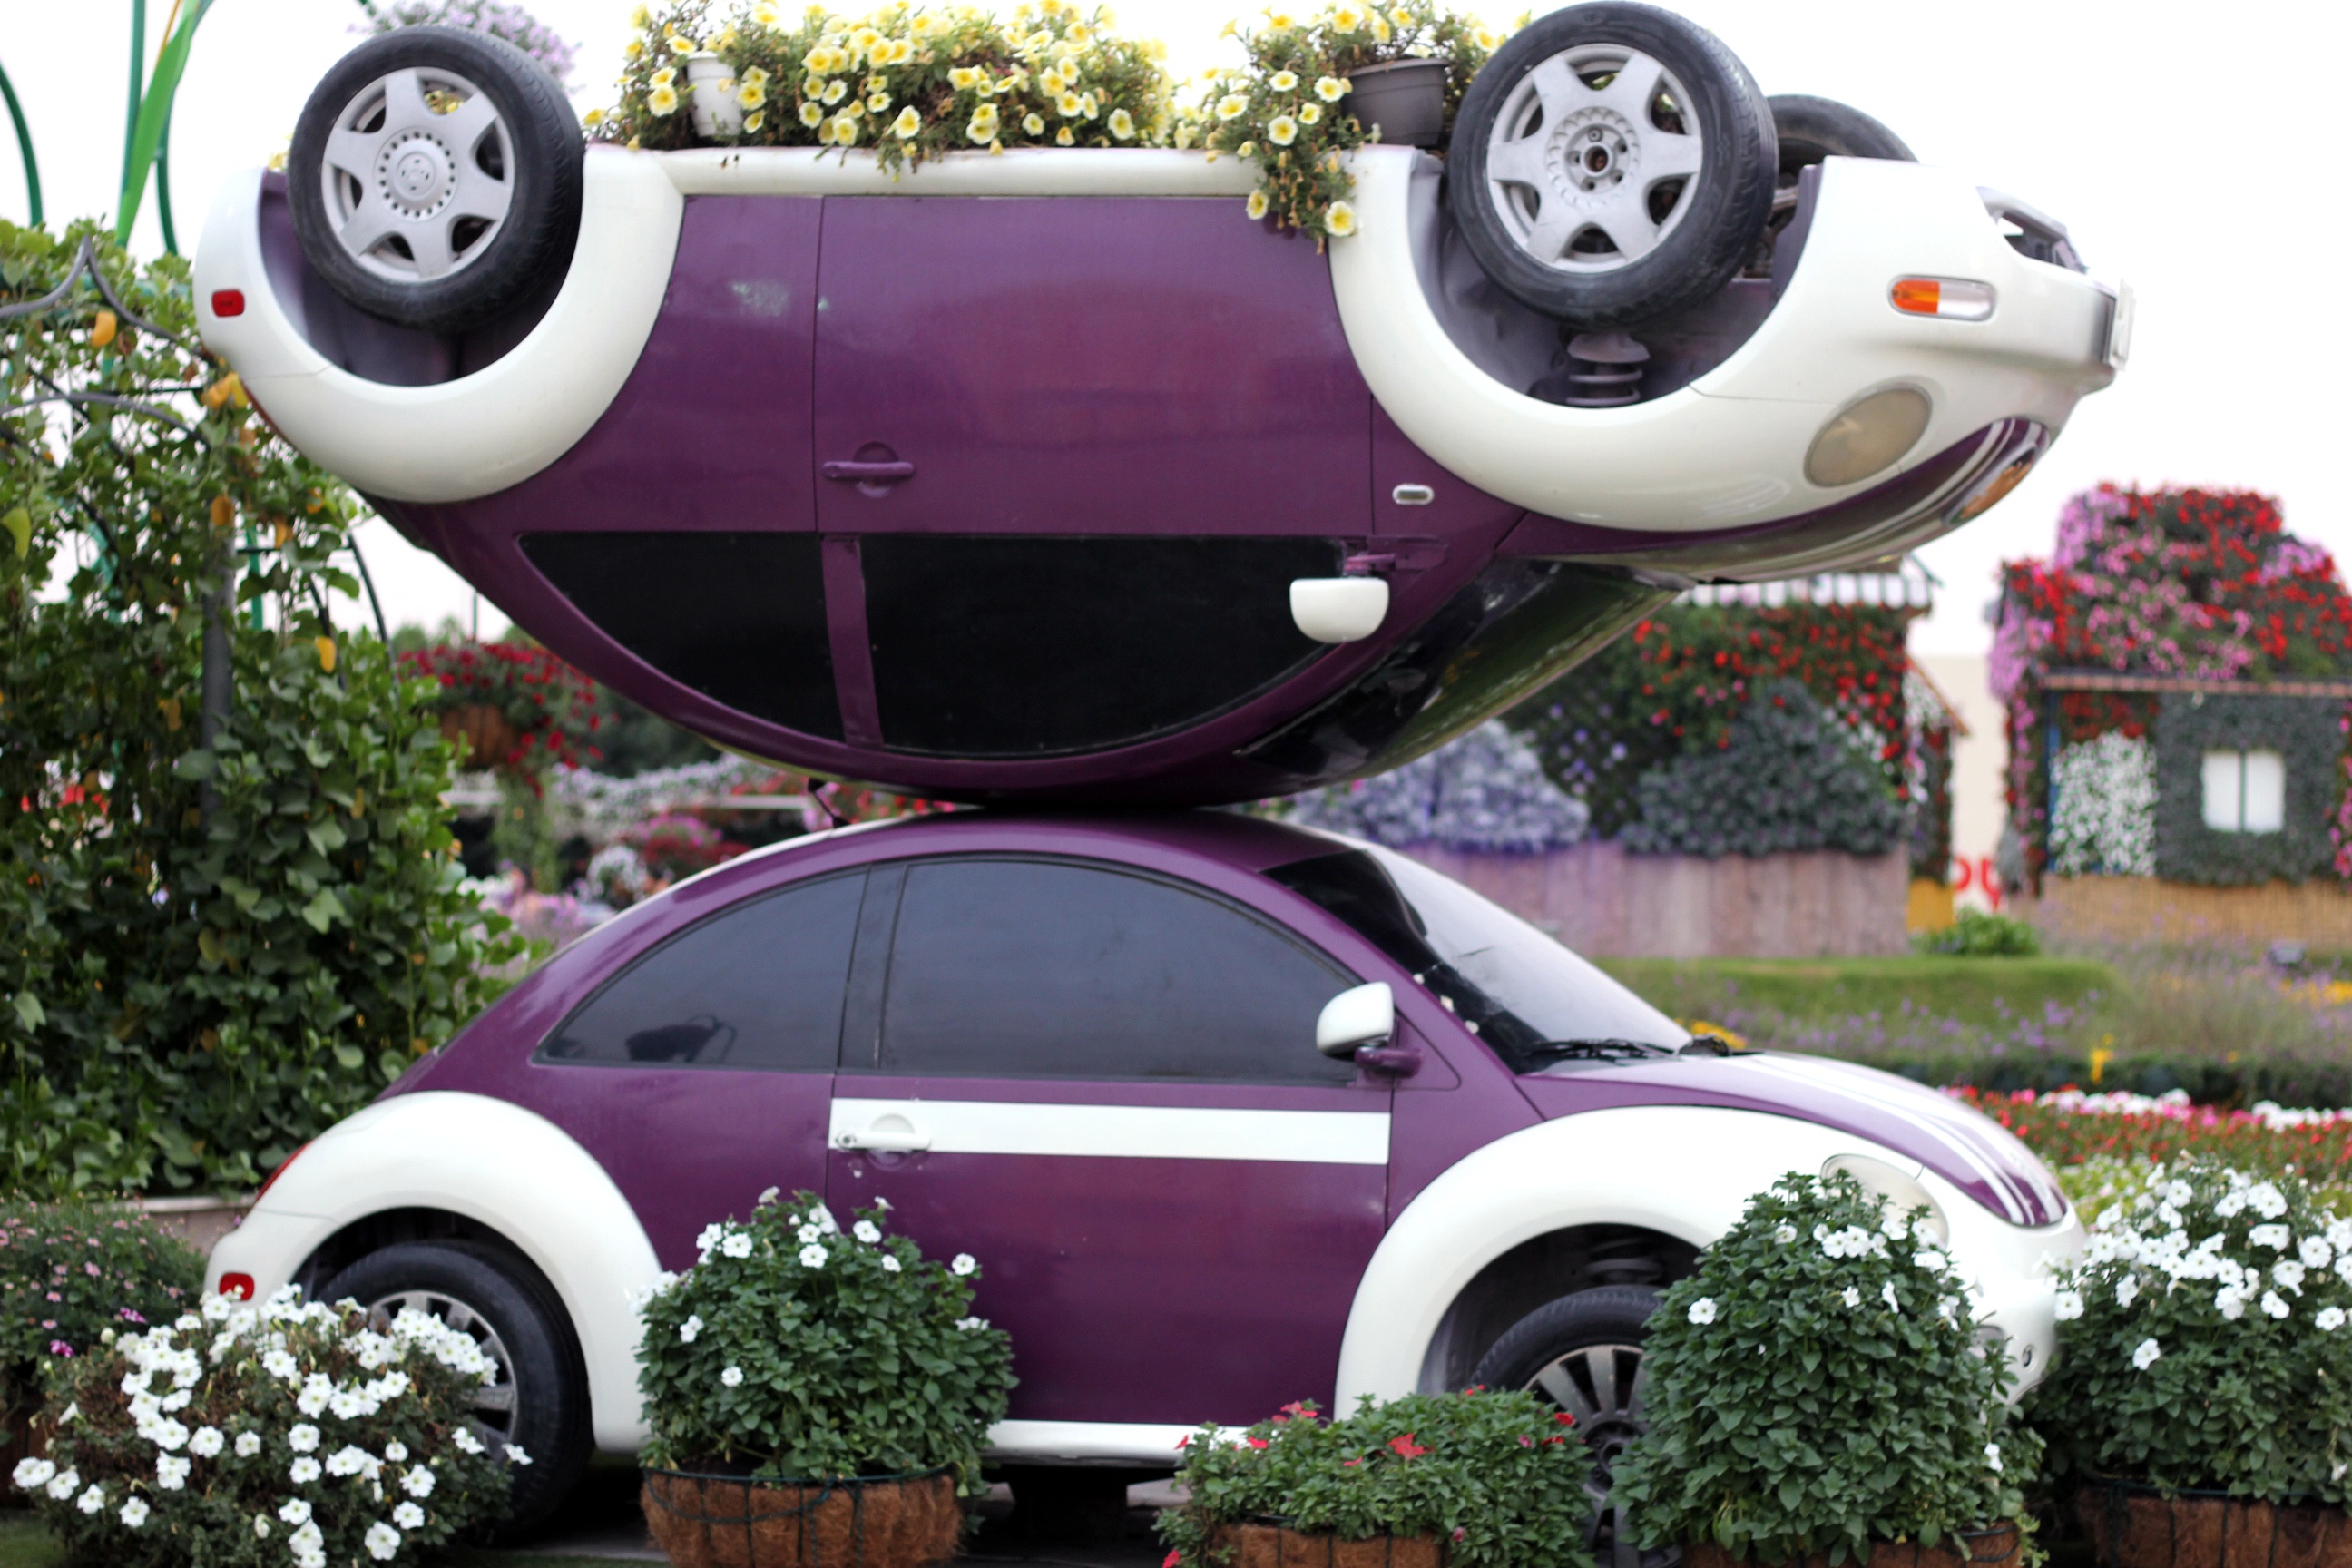
landscape, blossom, plant, car, wheel, driving, floral, decoration, spring, vehicle, park, dubai, garden, botanical, design, dubai miracle garden, automobile make, automotive exterior